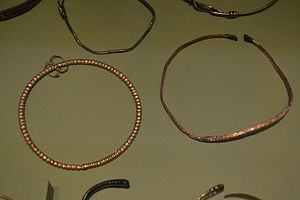
Kobbersmykkets historie
Smykker fra Romerriget − fundet ved Hadrians mur, England
Kobber smykker fundet ved Hadrians mur
Kobbersmykkets historie omfatter smykker, der er fremstillet af kobber.